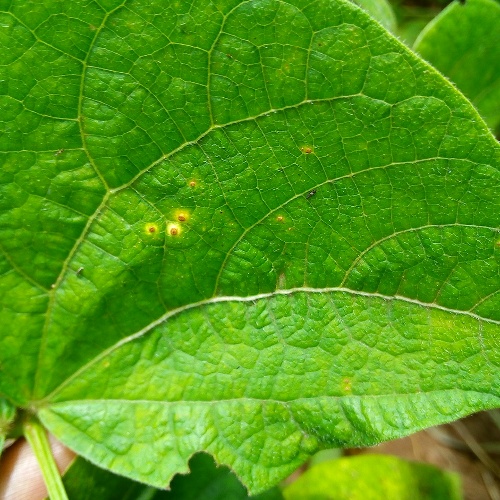
Leaf condition: bean_rust